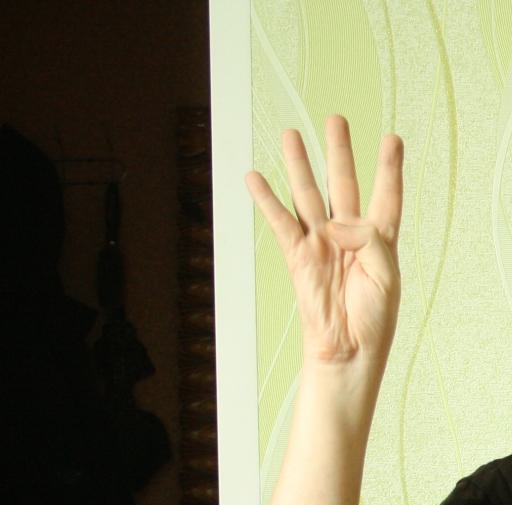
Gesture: four